Jordan Love

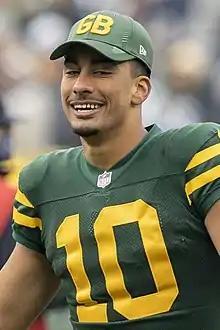
Love with the Green Bay Packers in 2021

Jordan Alexander Love (born November 2, 1998) is an American professional football quarterback for the Green Bay Packers of the National Football League (NFL). Love, who was born and raised in Bakersfield, California, attended Liberty High School, where he began playing for the school's football team. After graduating high school, Love received an athletic scholarship from Utah State University to play college football for the Utah State Aggies. While with the Aggies, he was named to the second-team All-MWC in 2018 and was selected as the most valuable player of the 2018 New Mexico Bowl.